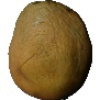
Label: Papaya 1